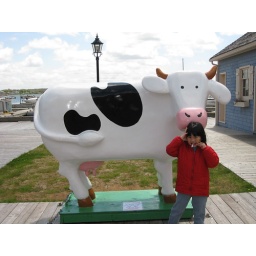
A cow is eating my little cousin. Taken in Charlottetown.